Happy Valley Tea Estate

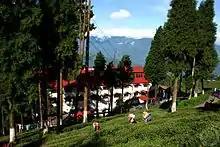
A view of Happy Valley Tea Estate in Darjeeling. It's the nearest Darjeeling Tea estate which is at a walking distance from Darjeeling town.

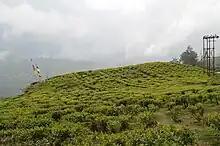
Happy Valley Tea Estate in Darjeeling.

In March 2007, after remaining nearly dormant for nearly four years as the tea industry had experienced a slump, the estate was bought over by S K Bansal, of Ambootia Tea Group, which established a new factory within the premises, and started modernization process, replating and switching to organic farming. Finally, the estate reopened to public in 2008, with the original factory turned into a working museum. It also displayed single piston slow-speed engines, and the shaft machines and sells tea-related mementos. Today, over 1500 people worked in the tea estate and processing unit.